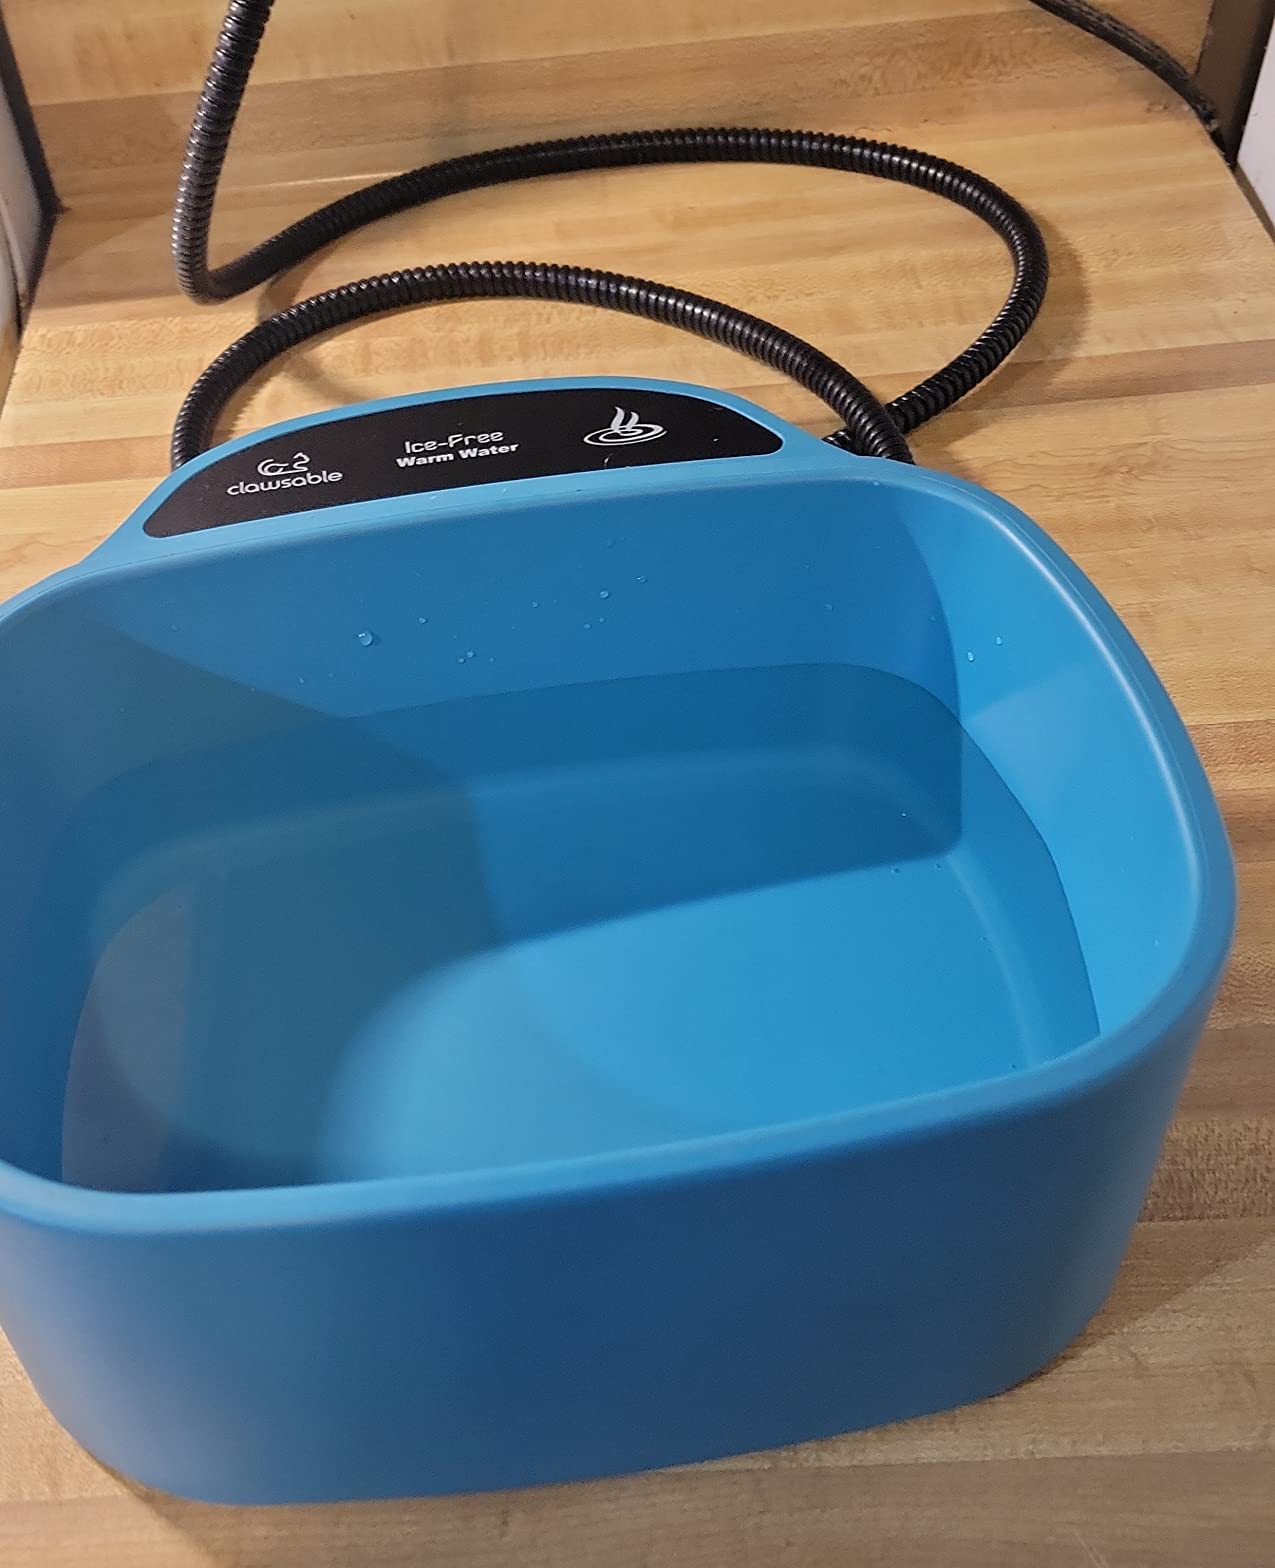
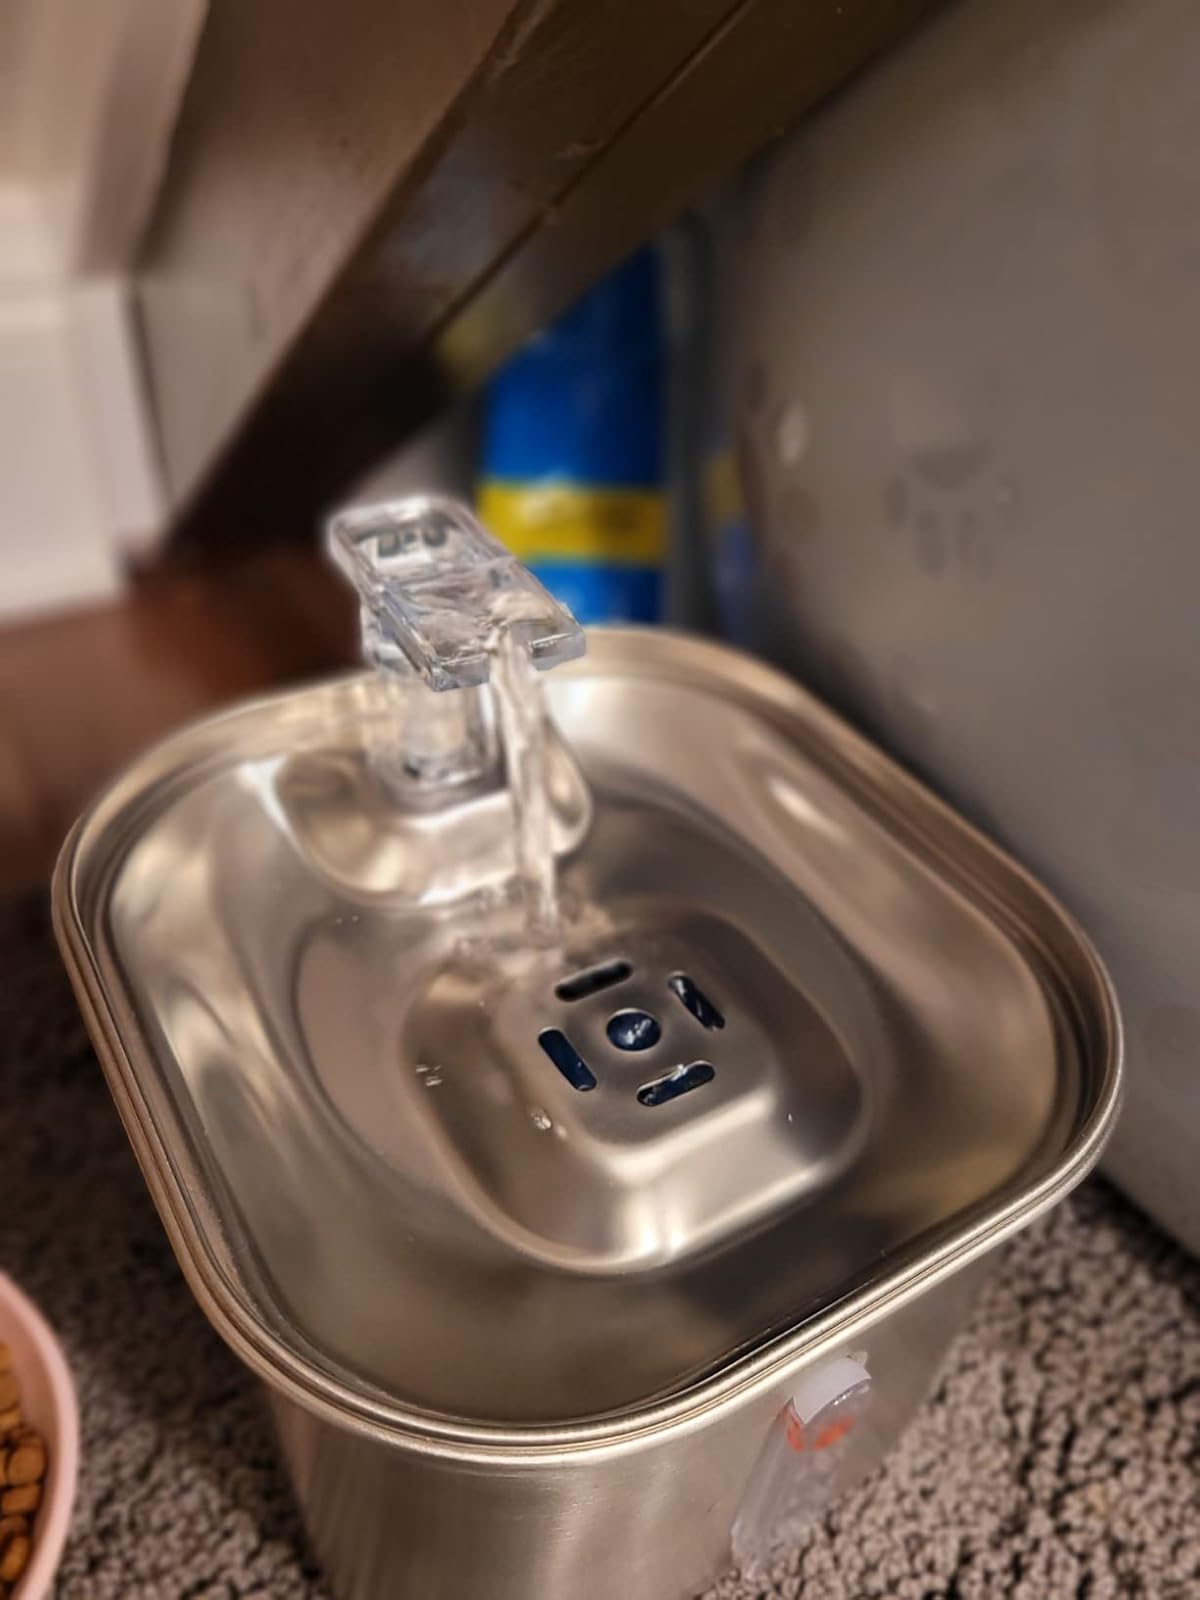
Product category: items_bowl
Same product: no